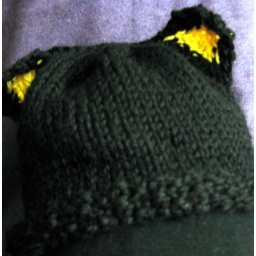
baby bear hat in Bernat Lana and Lily Elite Cotton